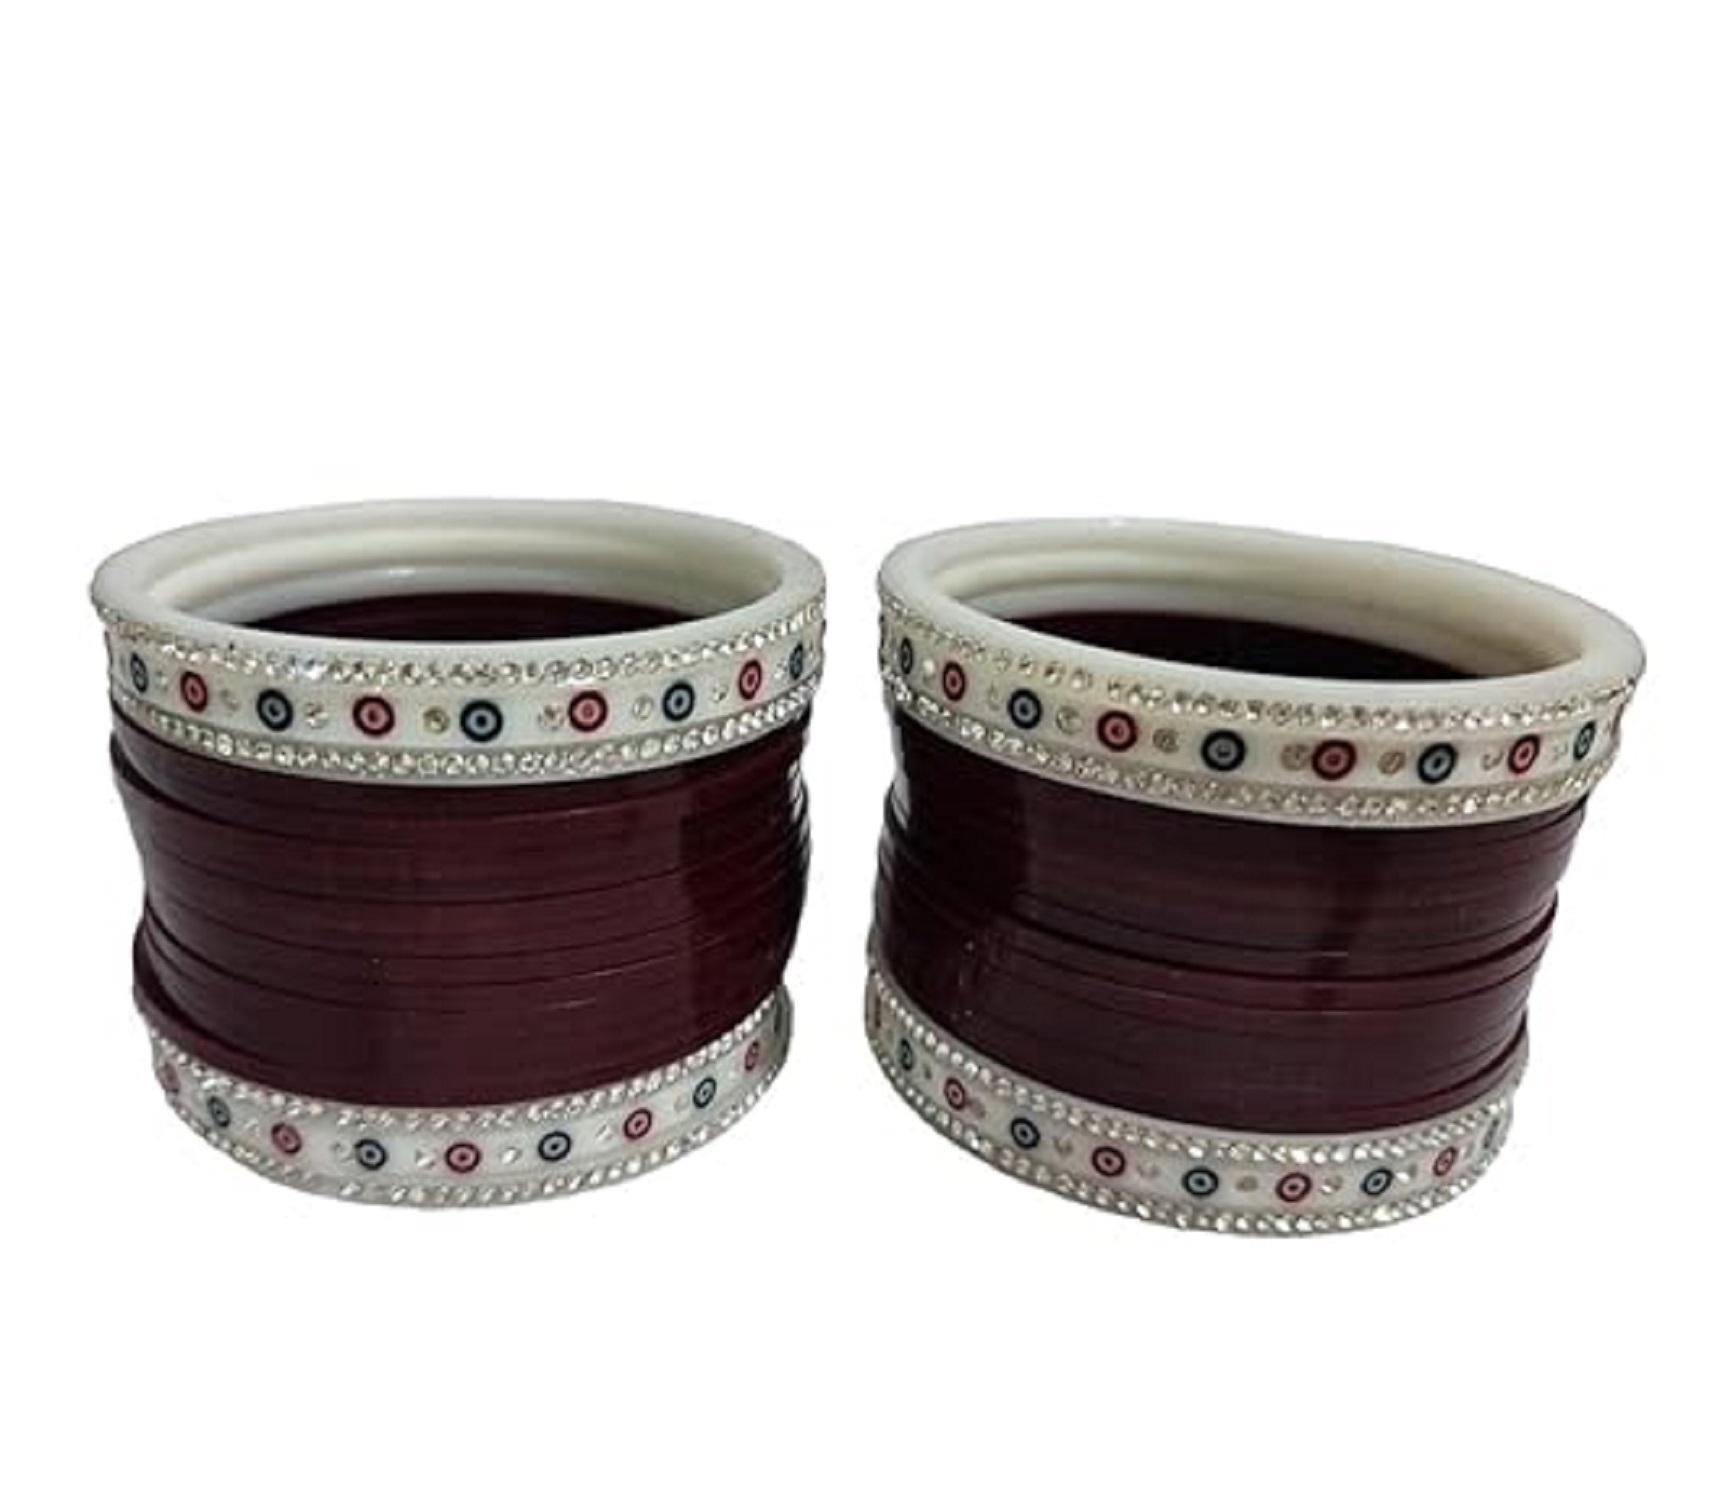
KAMAAKSHI FASHION COLLECTIONS chuda plain Plastic Bangles Set for Women/Girls Plain Bangles for Any Occasion -pack of 36
Type: Bangles
Brand: KAMAAKSHI FASHION COLLECTIONS
Price: Rs. 799
 GRACEFUL & FLAWLESS: Give yourself that beautiful & Fancy & Traditional look with our traditional ethnic jewelry. Versatile design, can be teamed with any ethnic outfit . Boost your style quotient with this beautiful Bridal Chuda . Teamed it with your wedding party dresses & wedding day heels to complete the look. OCCASION: Will add lustre when worn for a wedding day, engagement day, prom party and any special occasion. Perfect & Ideal gift for Loved Ones, Wife, Mother, Sister, Daughter. Excellent Gift For Birthday, Anniversary, Engagement, Valentine, Wedding, Festivals And Celebrations. Women love jewellery specially traditional jewellery adore a women. They wear it on different occasions. They have special importance on ring ceremony, wedding and festive time. Traditional bangles for women will complement any Indian attire. Women love jewellery as it not only enhances their beauty, but also gives them the social confidence. You will feel comfortable while wearing it as it has light weight Usage instruction: Avoid of contact with water and organic chemicals i.e. perfume sprays. Avoid using velvet boxes, and store in air-tight boxes. After use, wipe the jewellery with soft cotton cloth. First wear your makeup, perfume - then wear your jewellery. This will keep your jewellery shining for years.
Features: GRACEFUL & FLAWLESS: Give yourself that beautiful & Fancy & Traditional look with our traditional ethnic jewelry. Versatile design